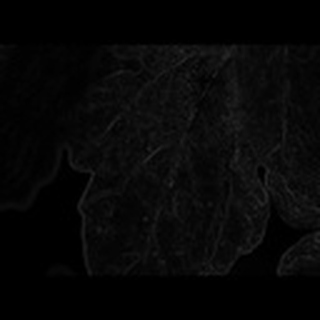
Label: cotton_powdery_mildew